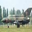
Label: airplane